Stella Maris Leverberg

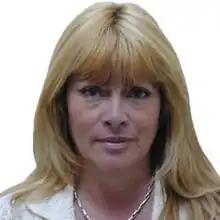

Stella Maris Raquel "Marilú" Leverberg (12 September 1962 – 3 January 2020), was an Argentine politician. She was a National Deputy for the province of Misiones and Secretary General of the local teaching union.